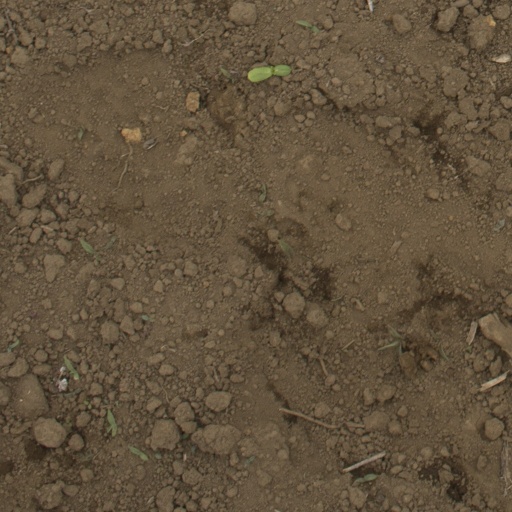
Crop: Jerusalem artichoke